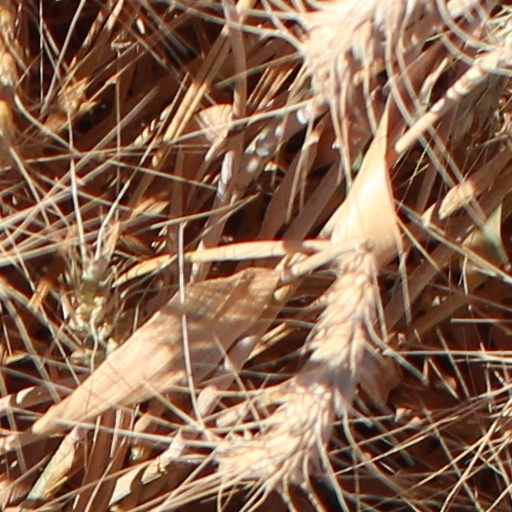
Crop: wheat